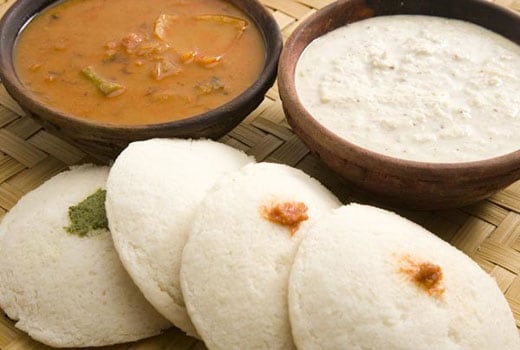
Dish: idli